Strand Palace Hotel

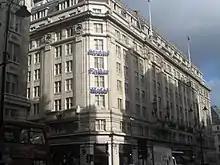
Strand Palace Hotel

The Strand Palace Hotel is a large hotel on the north side of the Strand, London, England, positioned close to Covent Garden, Aldwych, Trafalgar Square and the River Thames.